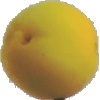
Label: Peach 2